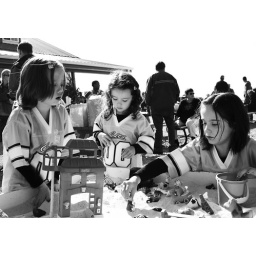
Little Freezos playing in sand box